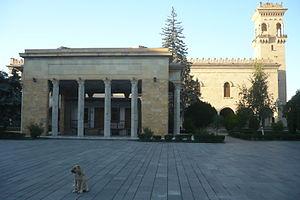
Le musée Joseph-Staline est un musée de Gori, en Géorgie, consacré à la vie de Joseph Staline, dirigeant de l'Union soviétique, né à Gori. Le musée conserve ses caractéristiques de l'époque soviétique.